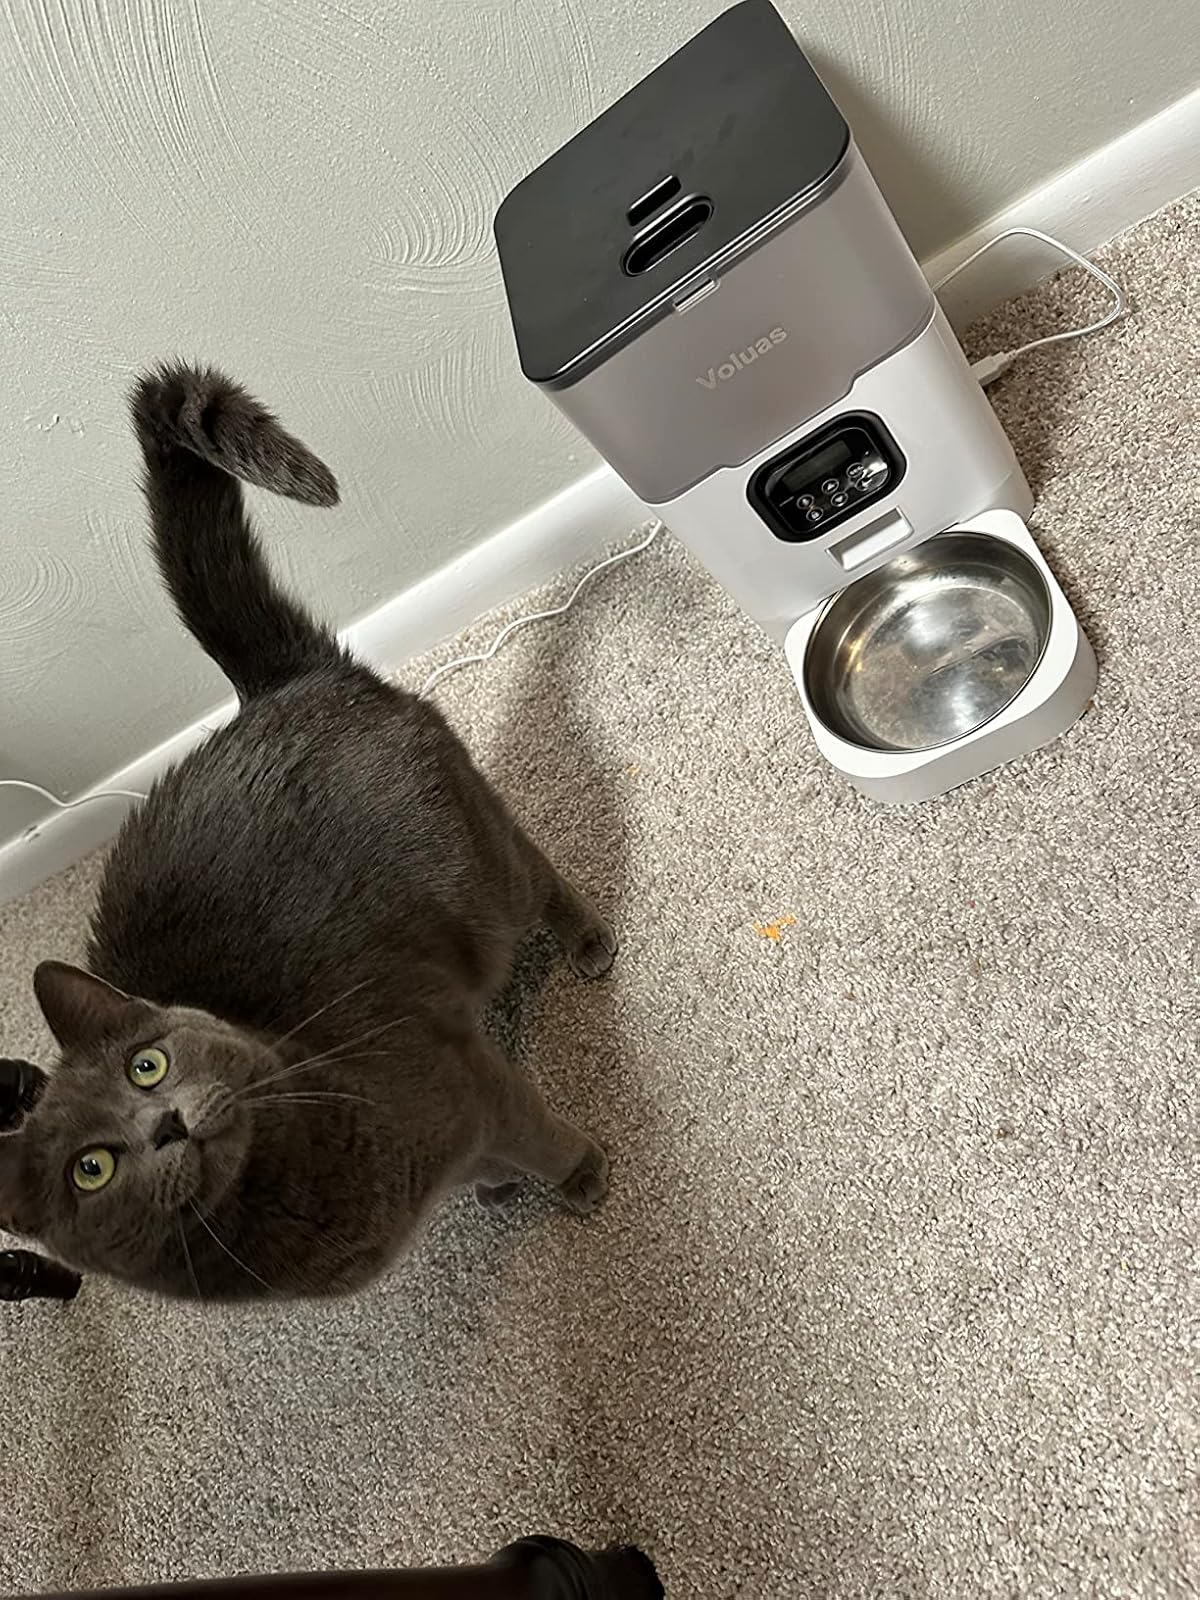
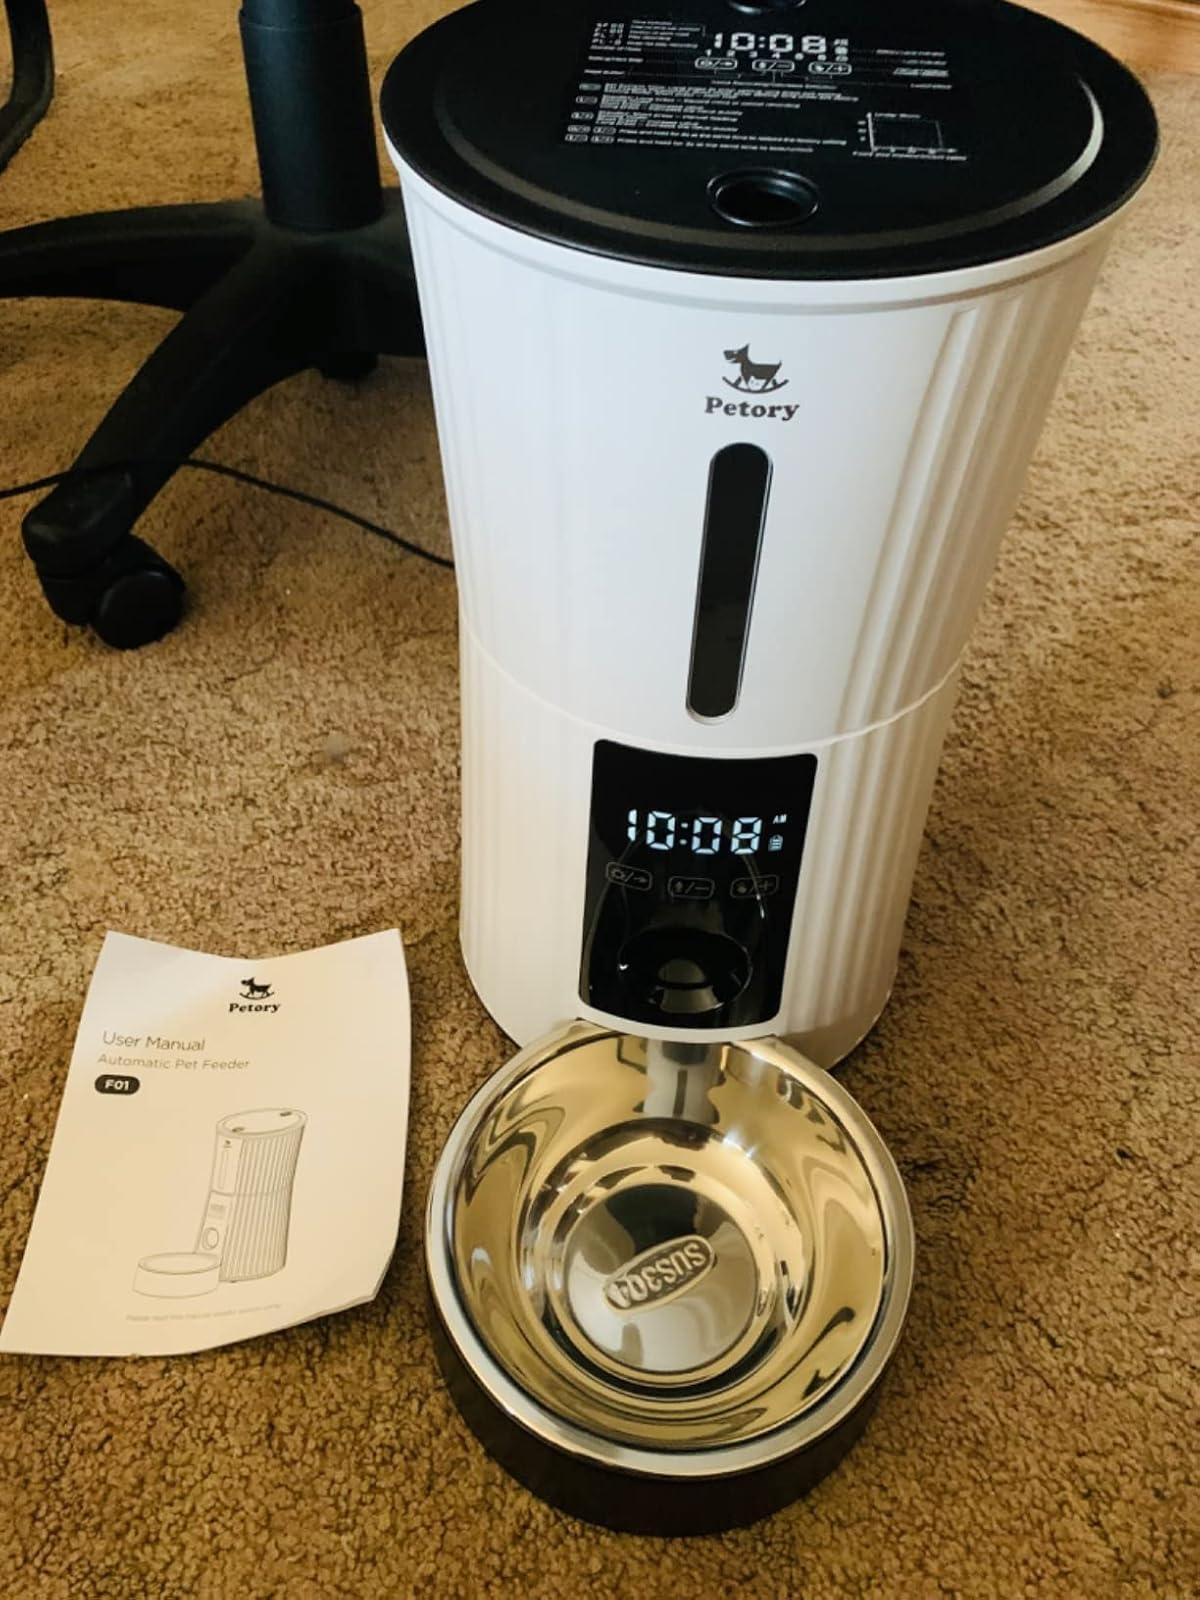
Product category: items_feeder
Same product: no